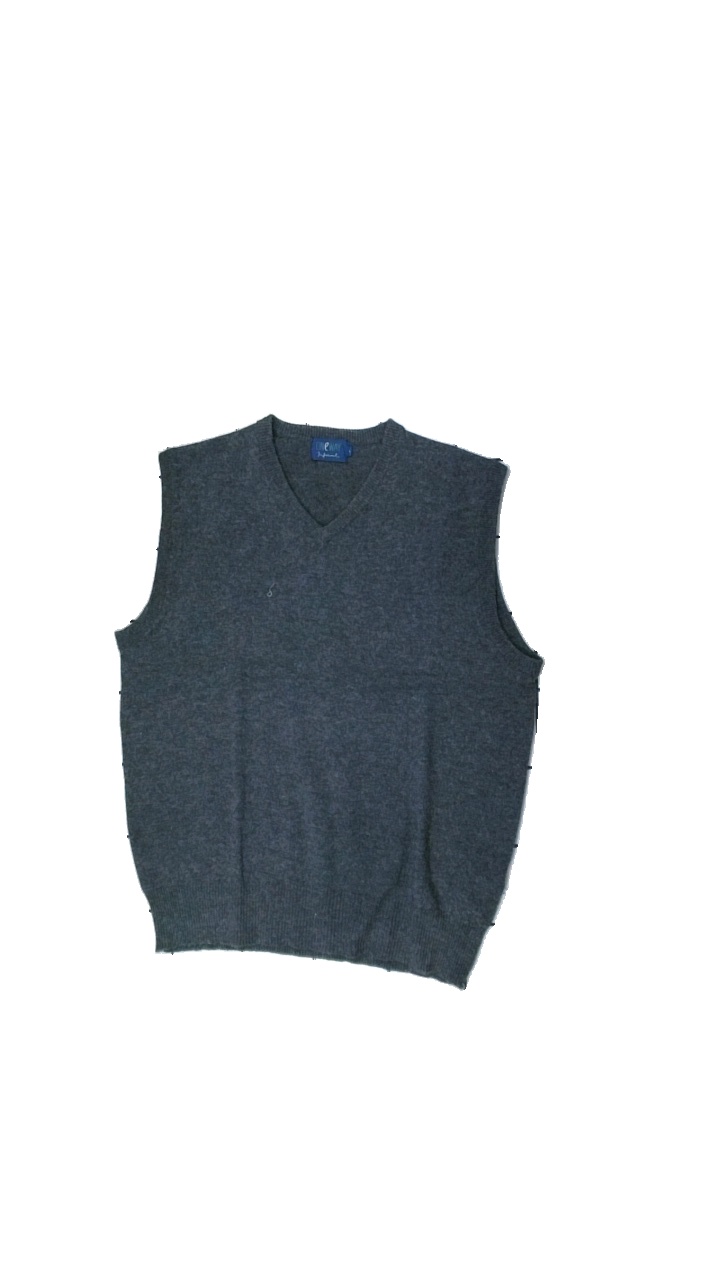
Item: Vest (Men)
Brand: Oneway
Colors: Grey
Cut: Regular, V-collar
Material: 100% silk
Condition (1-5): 3
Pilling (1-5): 3
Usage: Export
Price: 50-100